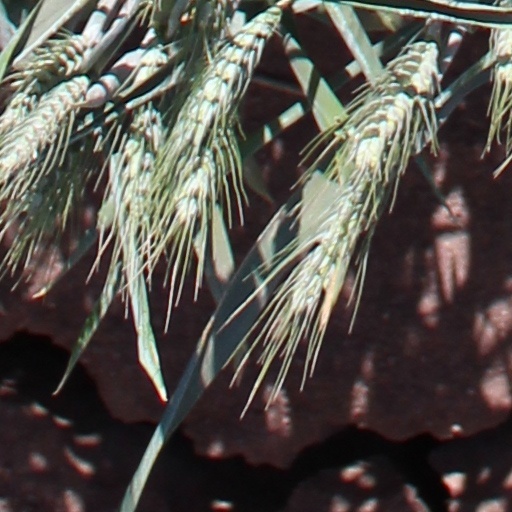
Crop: wheat